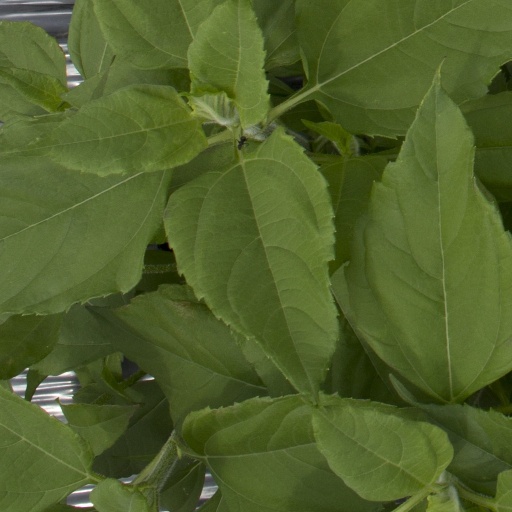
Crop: Jerusalem artichoke